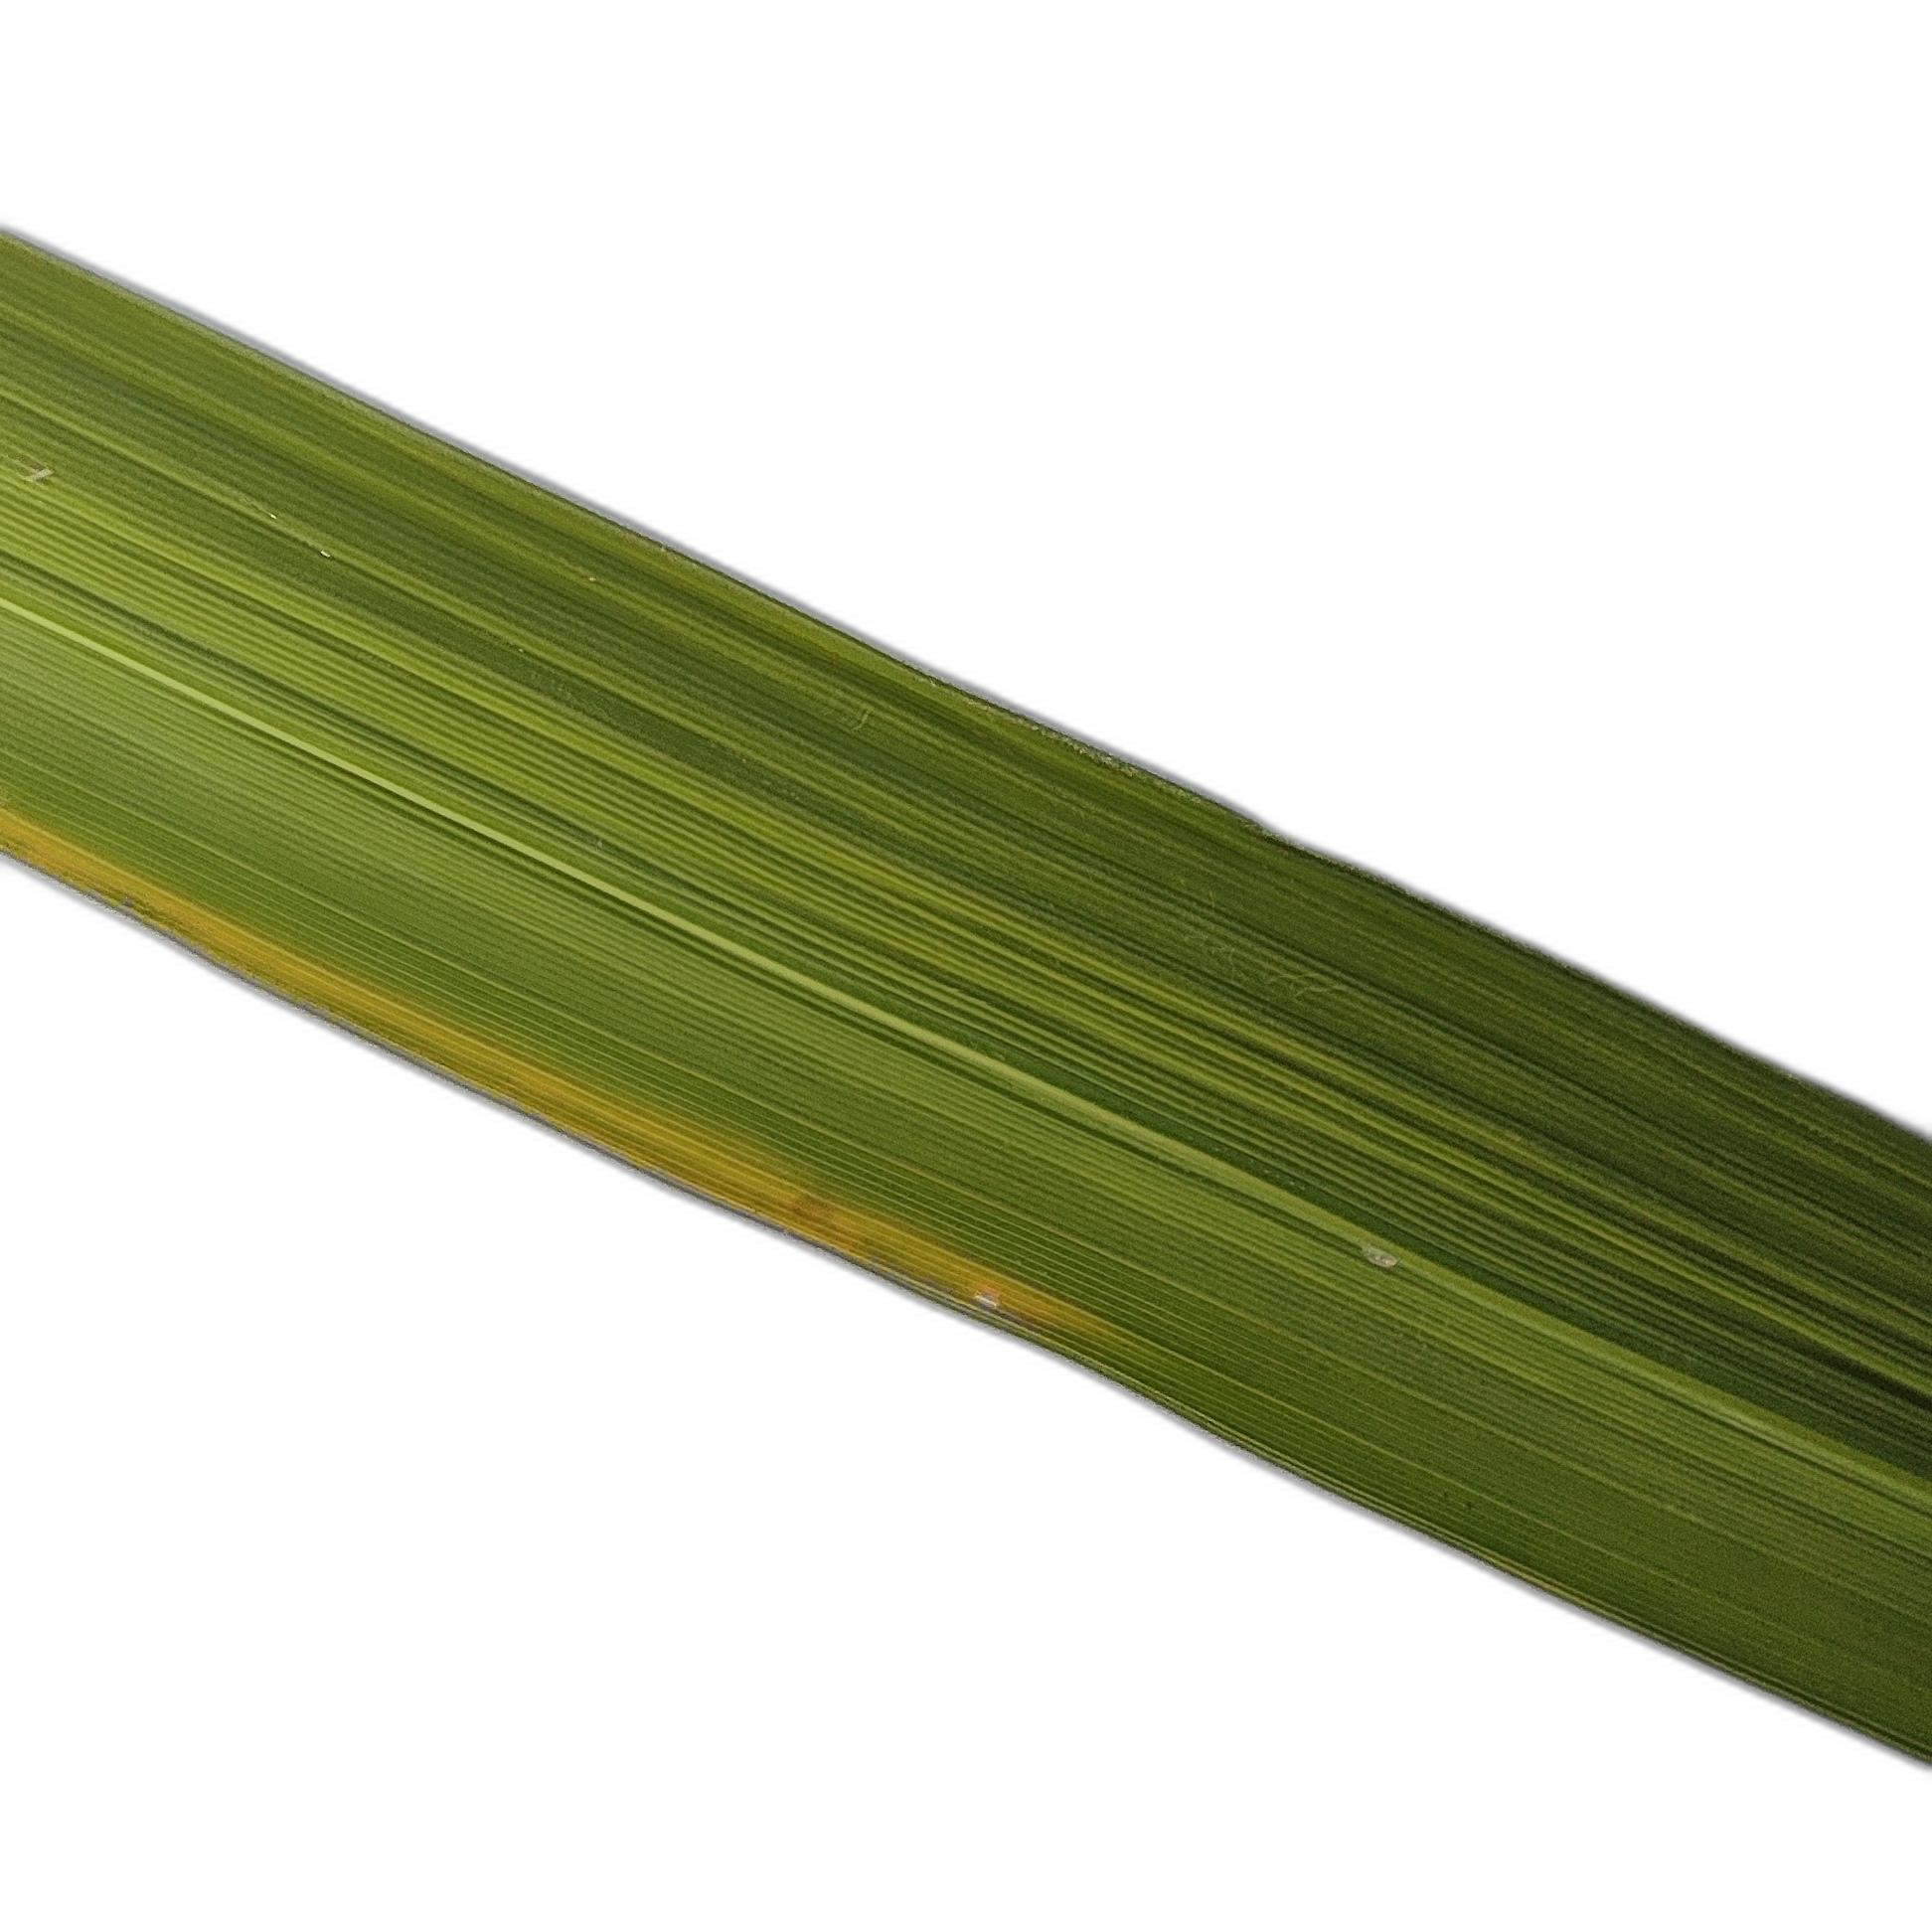
Label: Healthy